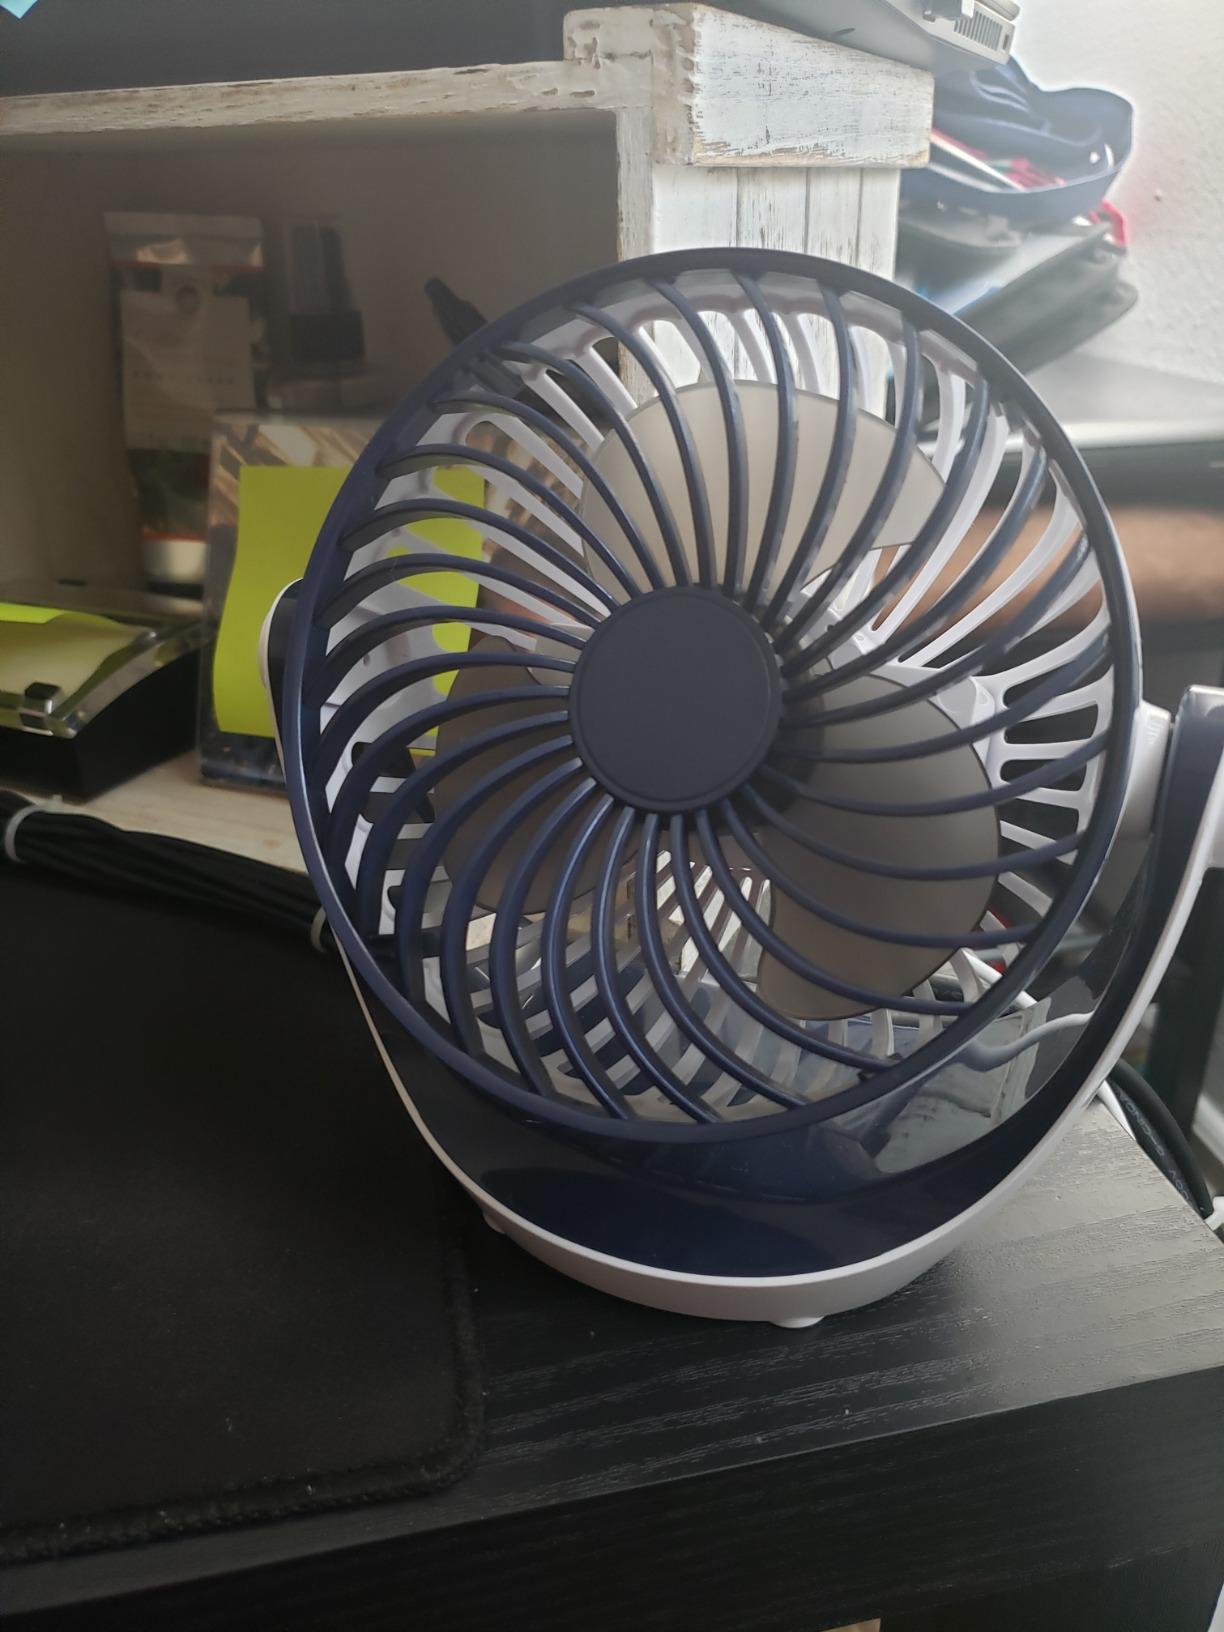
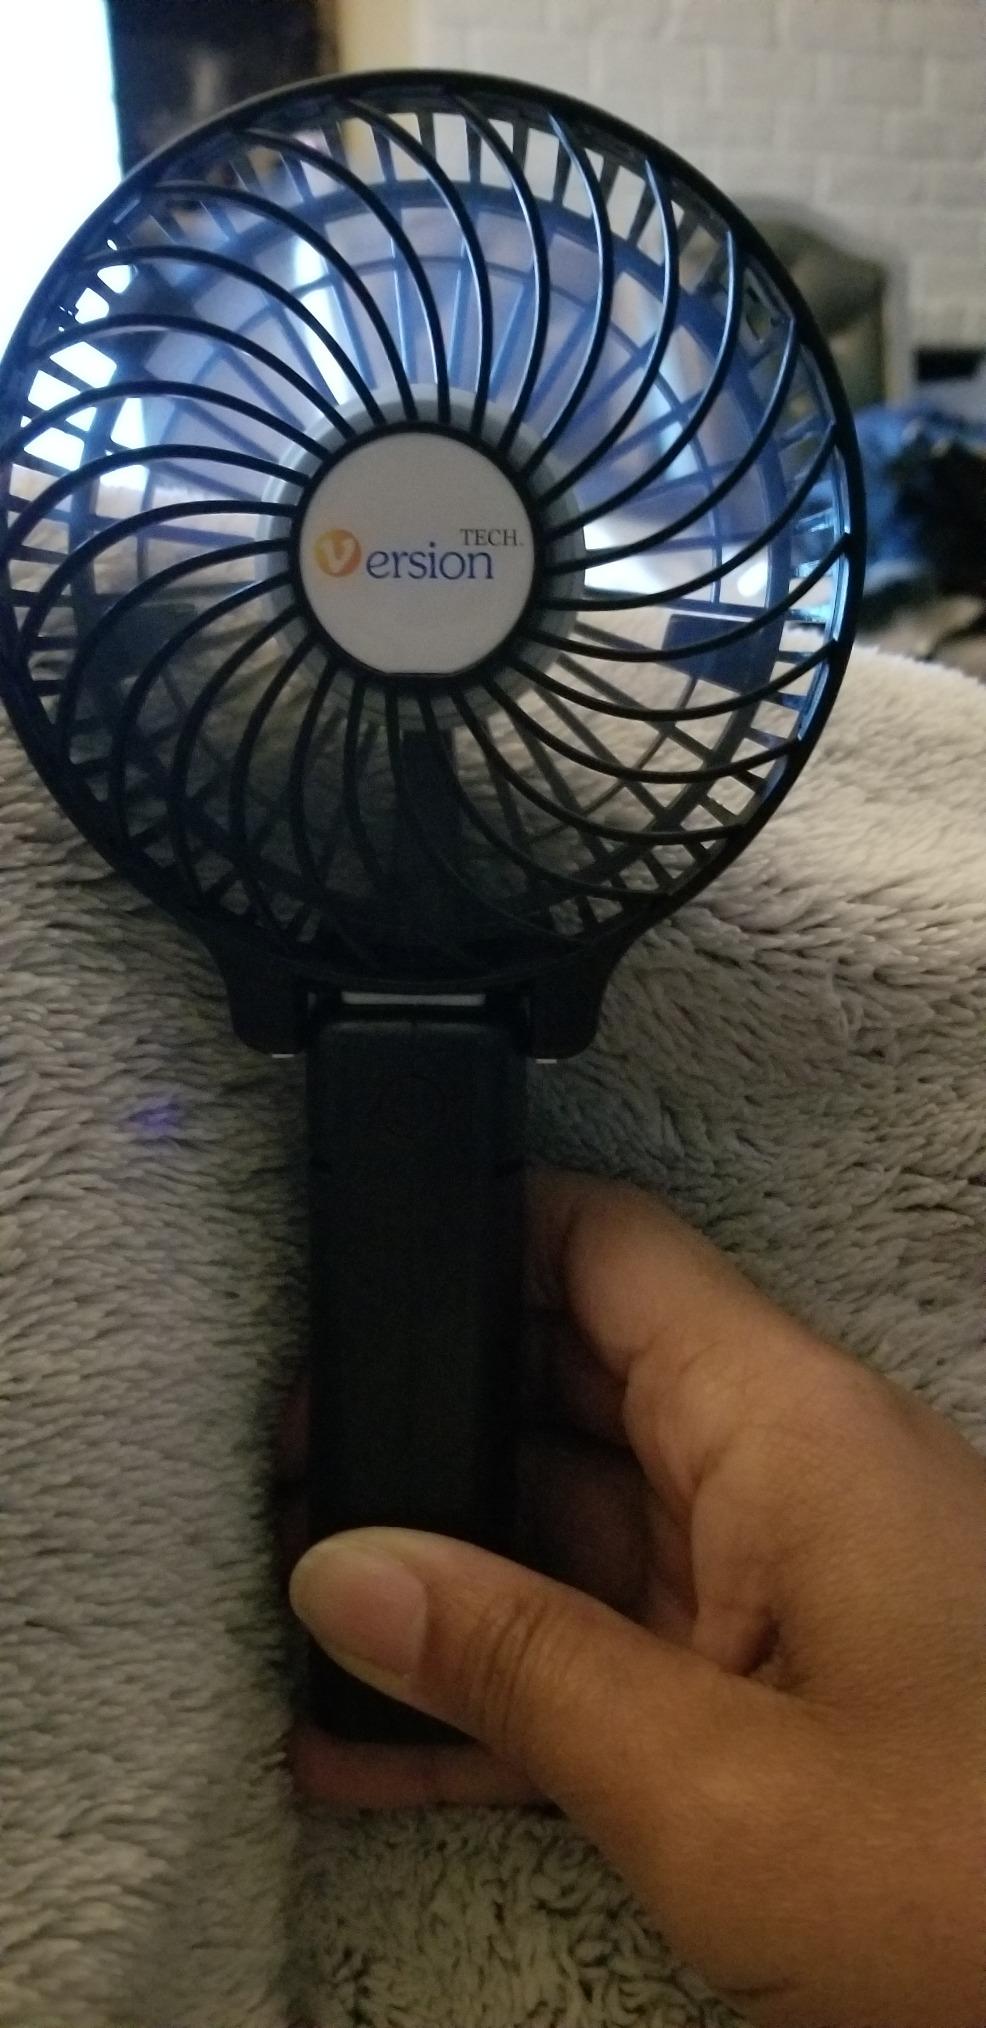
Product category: fan
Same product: no